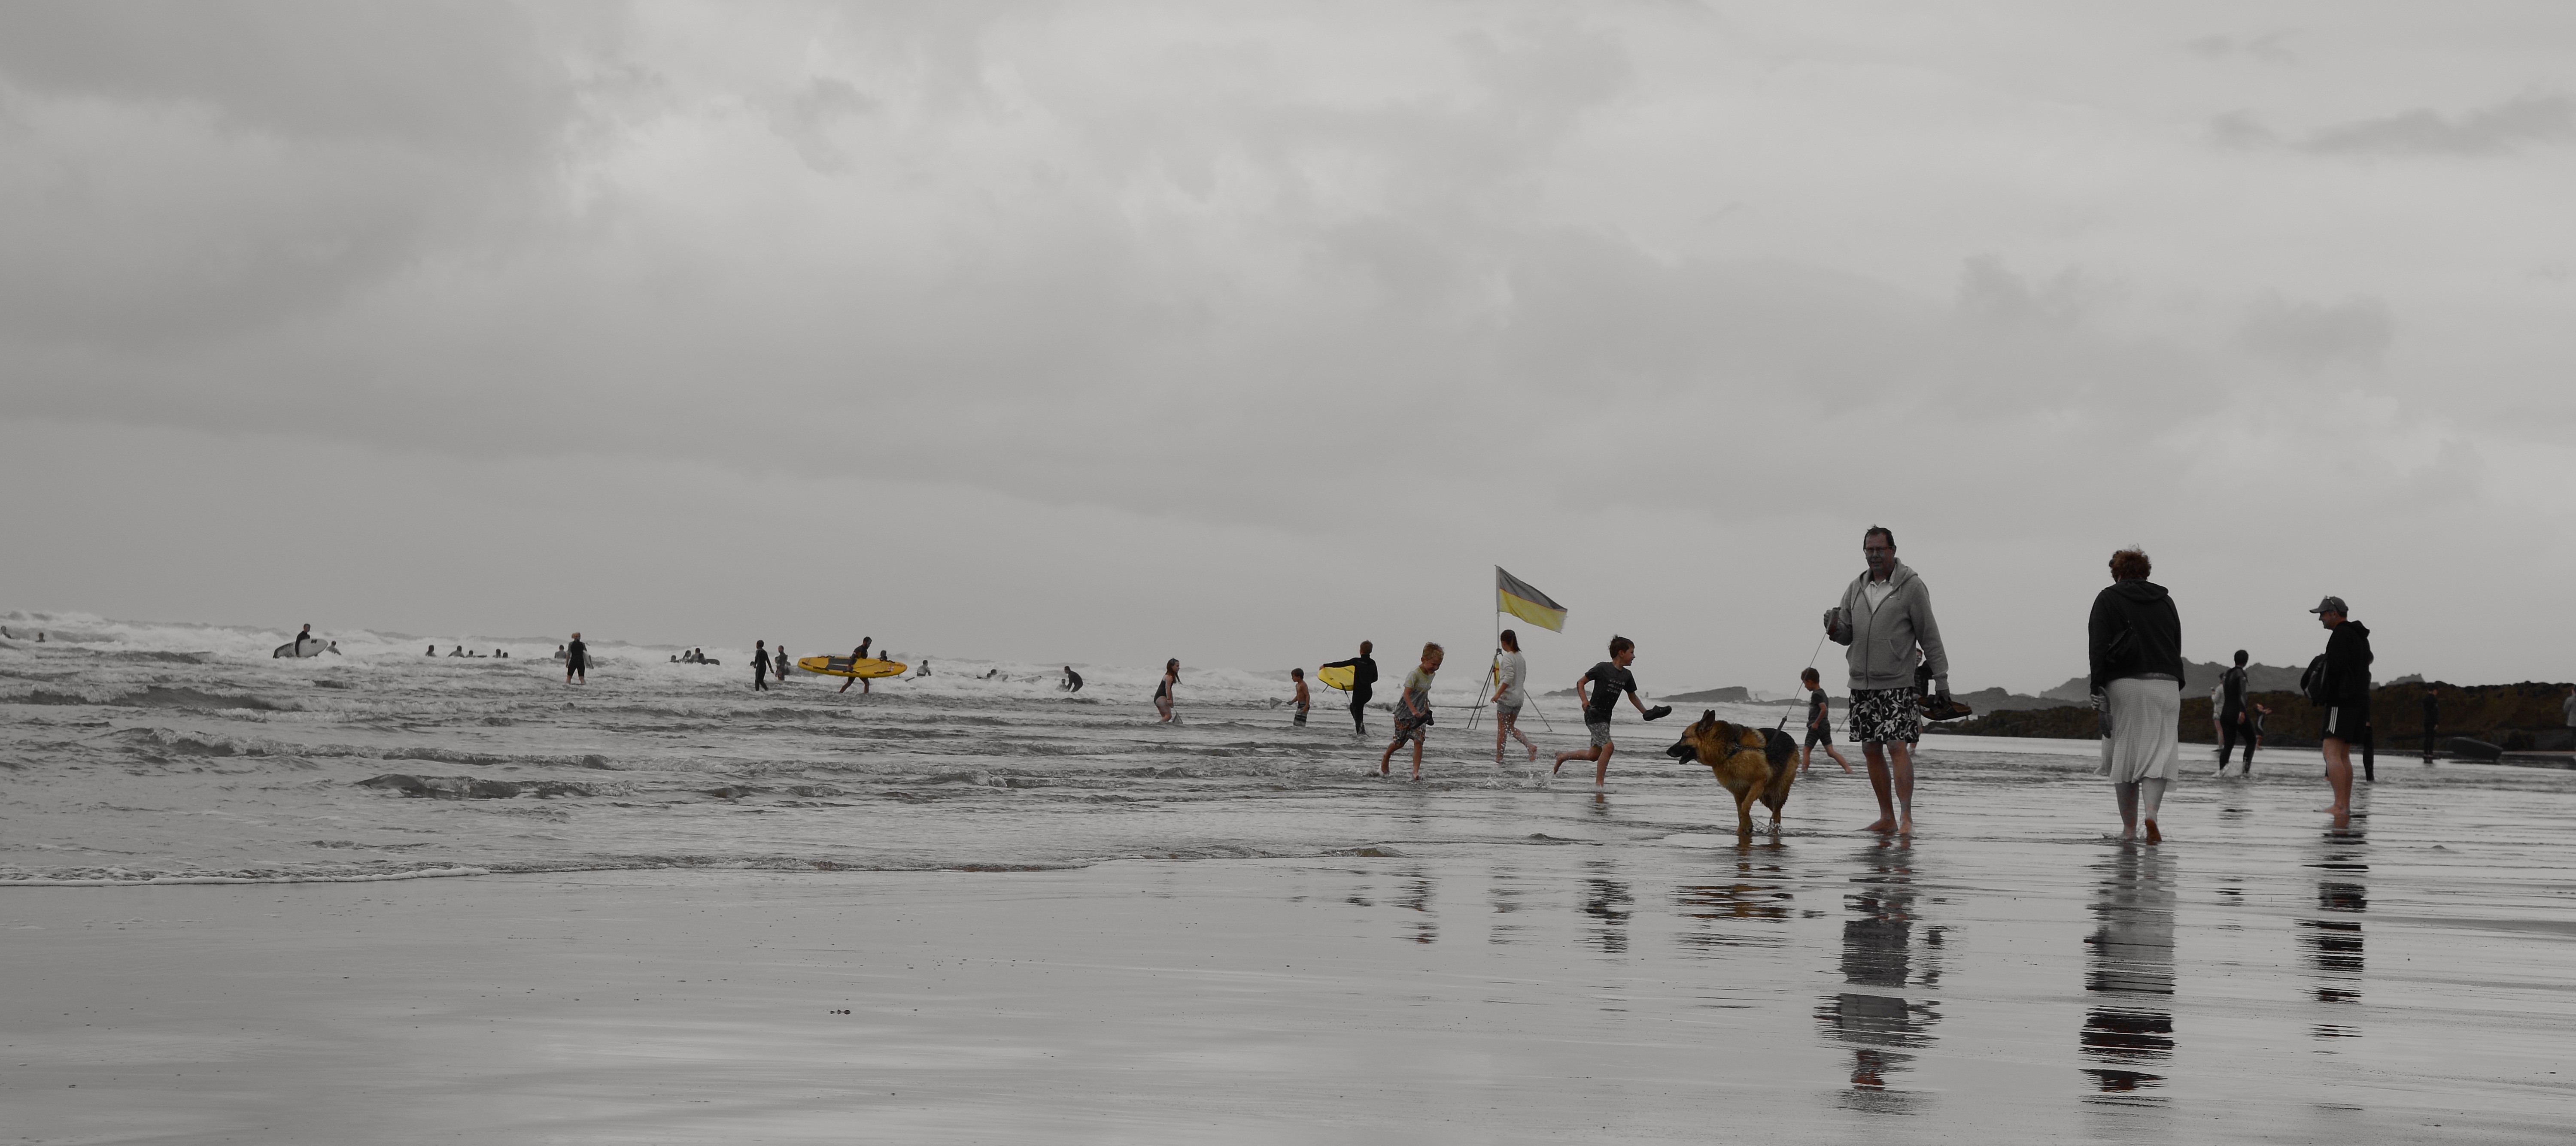
beach, sea, coast, sand, ocean, snow, winter, sky, shore, wave, weather, cornwall, bude, mudflat, selective colour